Antonio Cagnoni

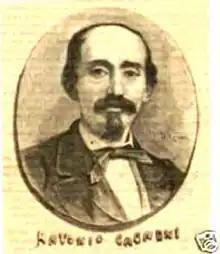
Antonio Cagnoni c. 1870s

Antonio Cagnoni (8 February 1828 – 30 April 1896) was an Italian composer. Primarily known for his twenty operas, his work is characterized by his use of leitmotifs and moderately dissonant harmonies. In addition to writing music for the stage, he composed a modest amount of sacred music, most notably a "Requiem" in 1888. He also contributed the third movement, "Quid sum miser", to the "Messa per Rossini", a collaborative work created by thirteen composers to honor Gioacchino Rossini.